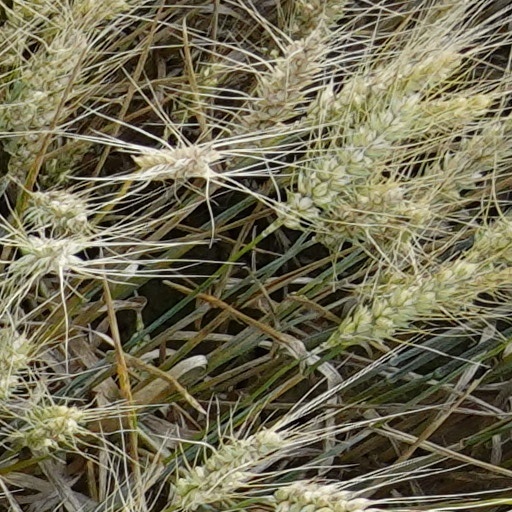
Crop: wheat